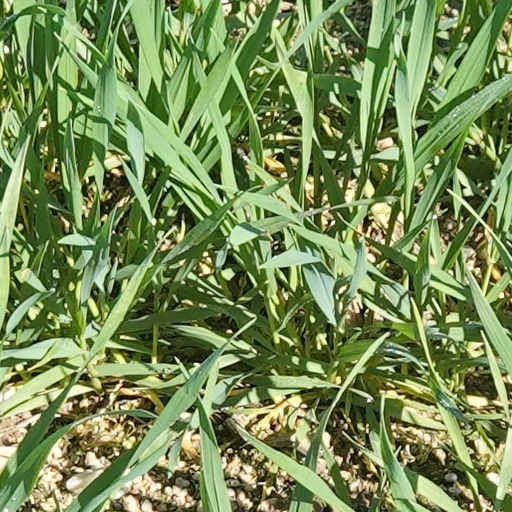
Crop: wheat